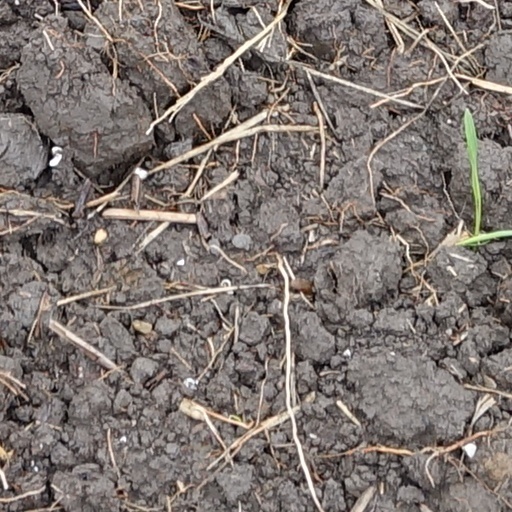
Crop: wheat